Protest song

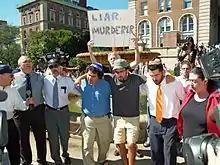
Jews singing Hebrew protest songs when Iranian President Mahmoud Ahmadinejad spoke at Columbia University in 2007

The sociologist R. Serge Denisoff saw protest songs rather narrowly in terms of their function, as forms of persuasion or propaganda. Denisoff saw the protest song tradition as originating in the "psalms" or songs of grassroots Protestant religious revival movements, terming these hymns "protest-propaganda", as well.